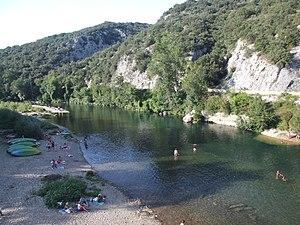
Saint-André-de-Roquepertuis est une commune française située dans le département du Gard, en région Occitanie.